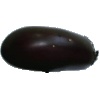
Label: eggplant